Residential colleges of Rice University

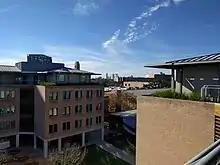
View of McMurtry college quad from roof deck

Despite its status as a young college, McMurtry has already established its own unique culture. During the Spring 2009 Beer Bike, McMurtry was christened in the "Thresher" newspaper as the "Mongol College", as it had not been finished at the time yet it was involved in pranks during Willy Week, and it could not be pranked by any other college as McMurtry wasn't complete. This was due to O-Week coordinators and advisers and co-advisers of McMurtry (chosen a semester ahead) showing their spirit for the upcoming new college. McMurtry has been assuming much of this "Mongol" culture by referring to the round commons as "Yurt," a name that also references the fact that due to construction delays caused by Hurricane Ike, McMurtry was forced to use a tent as its commons for weeks until the actual commons was completed. McMurtry is also known as the banana college, and the fruit is used as a popular symbol by students, including in college cheers like "McMurtry is bananas, B-A-N-A-N-A-S."